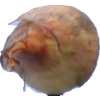
Label: onion